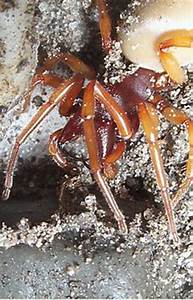
Label: spider